Bucentaur

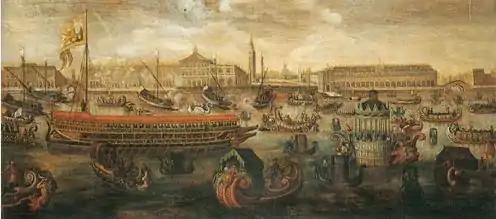
Sebastian Vrancx's "Trionfo sul Bucintoro in Bacino San Marco di Morosina Morosini Grimani" ("The Triumphal Entry of Morosina Morosini-Grimani on the Bucentaur into St. Mark's Basin", 17th century)

The term was also used to describe a 16th-century sumptuous transport boat, built and decorated in Modena, to celebrate the marriage of Lucrezia, the daughter of Ercole II d'Este, Duke of Ferrara, to the Duke of Urbino.